Siirt Province

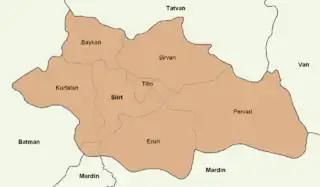
Districts of Siirt Province

Siirt province is divided into 7 districts (capital district in bold):